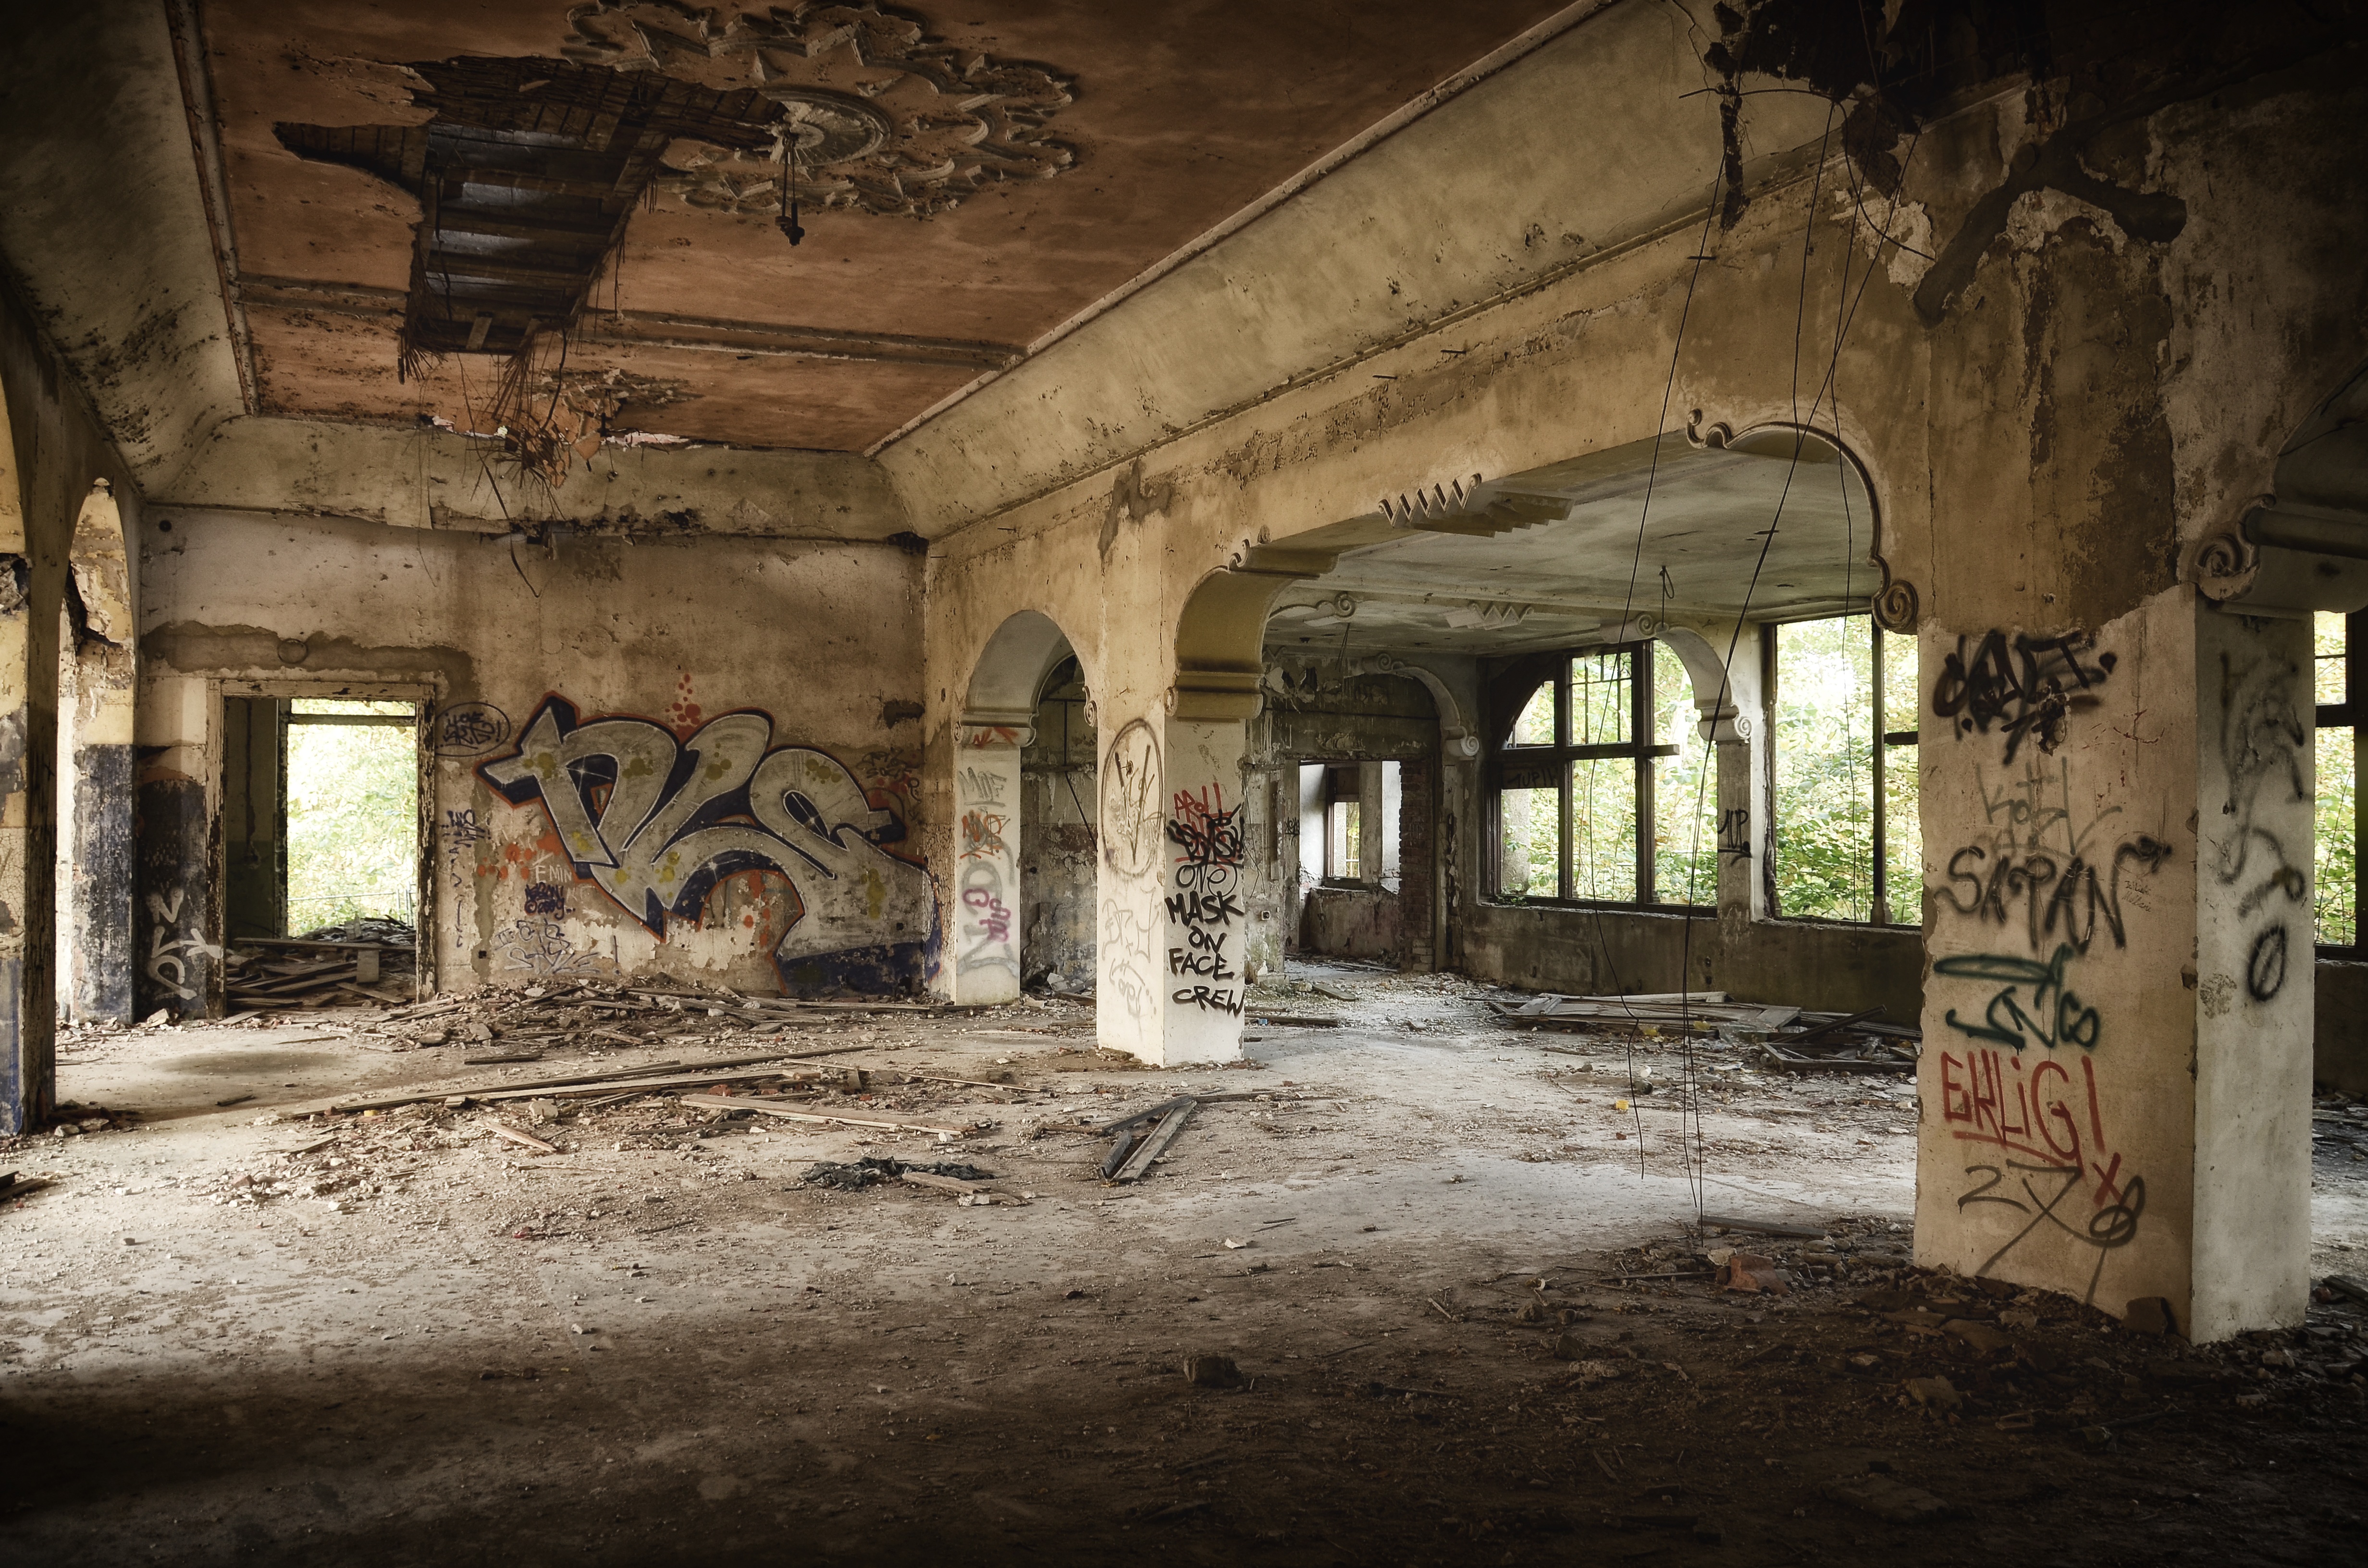
villa, house, old, home, wall, factory, decay, ruin, art, temple, ruins, photograph, history, forget, leave, lost places, lapsed, ailing, urban area, ancient history